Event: Nepal Earthquake
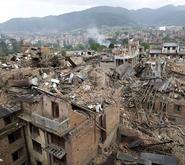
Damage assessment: damage